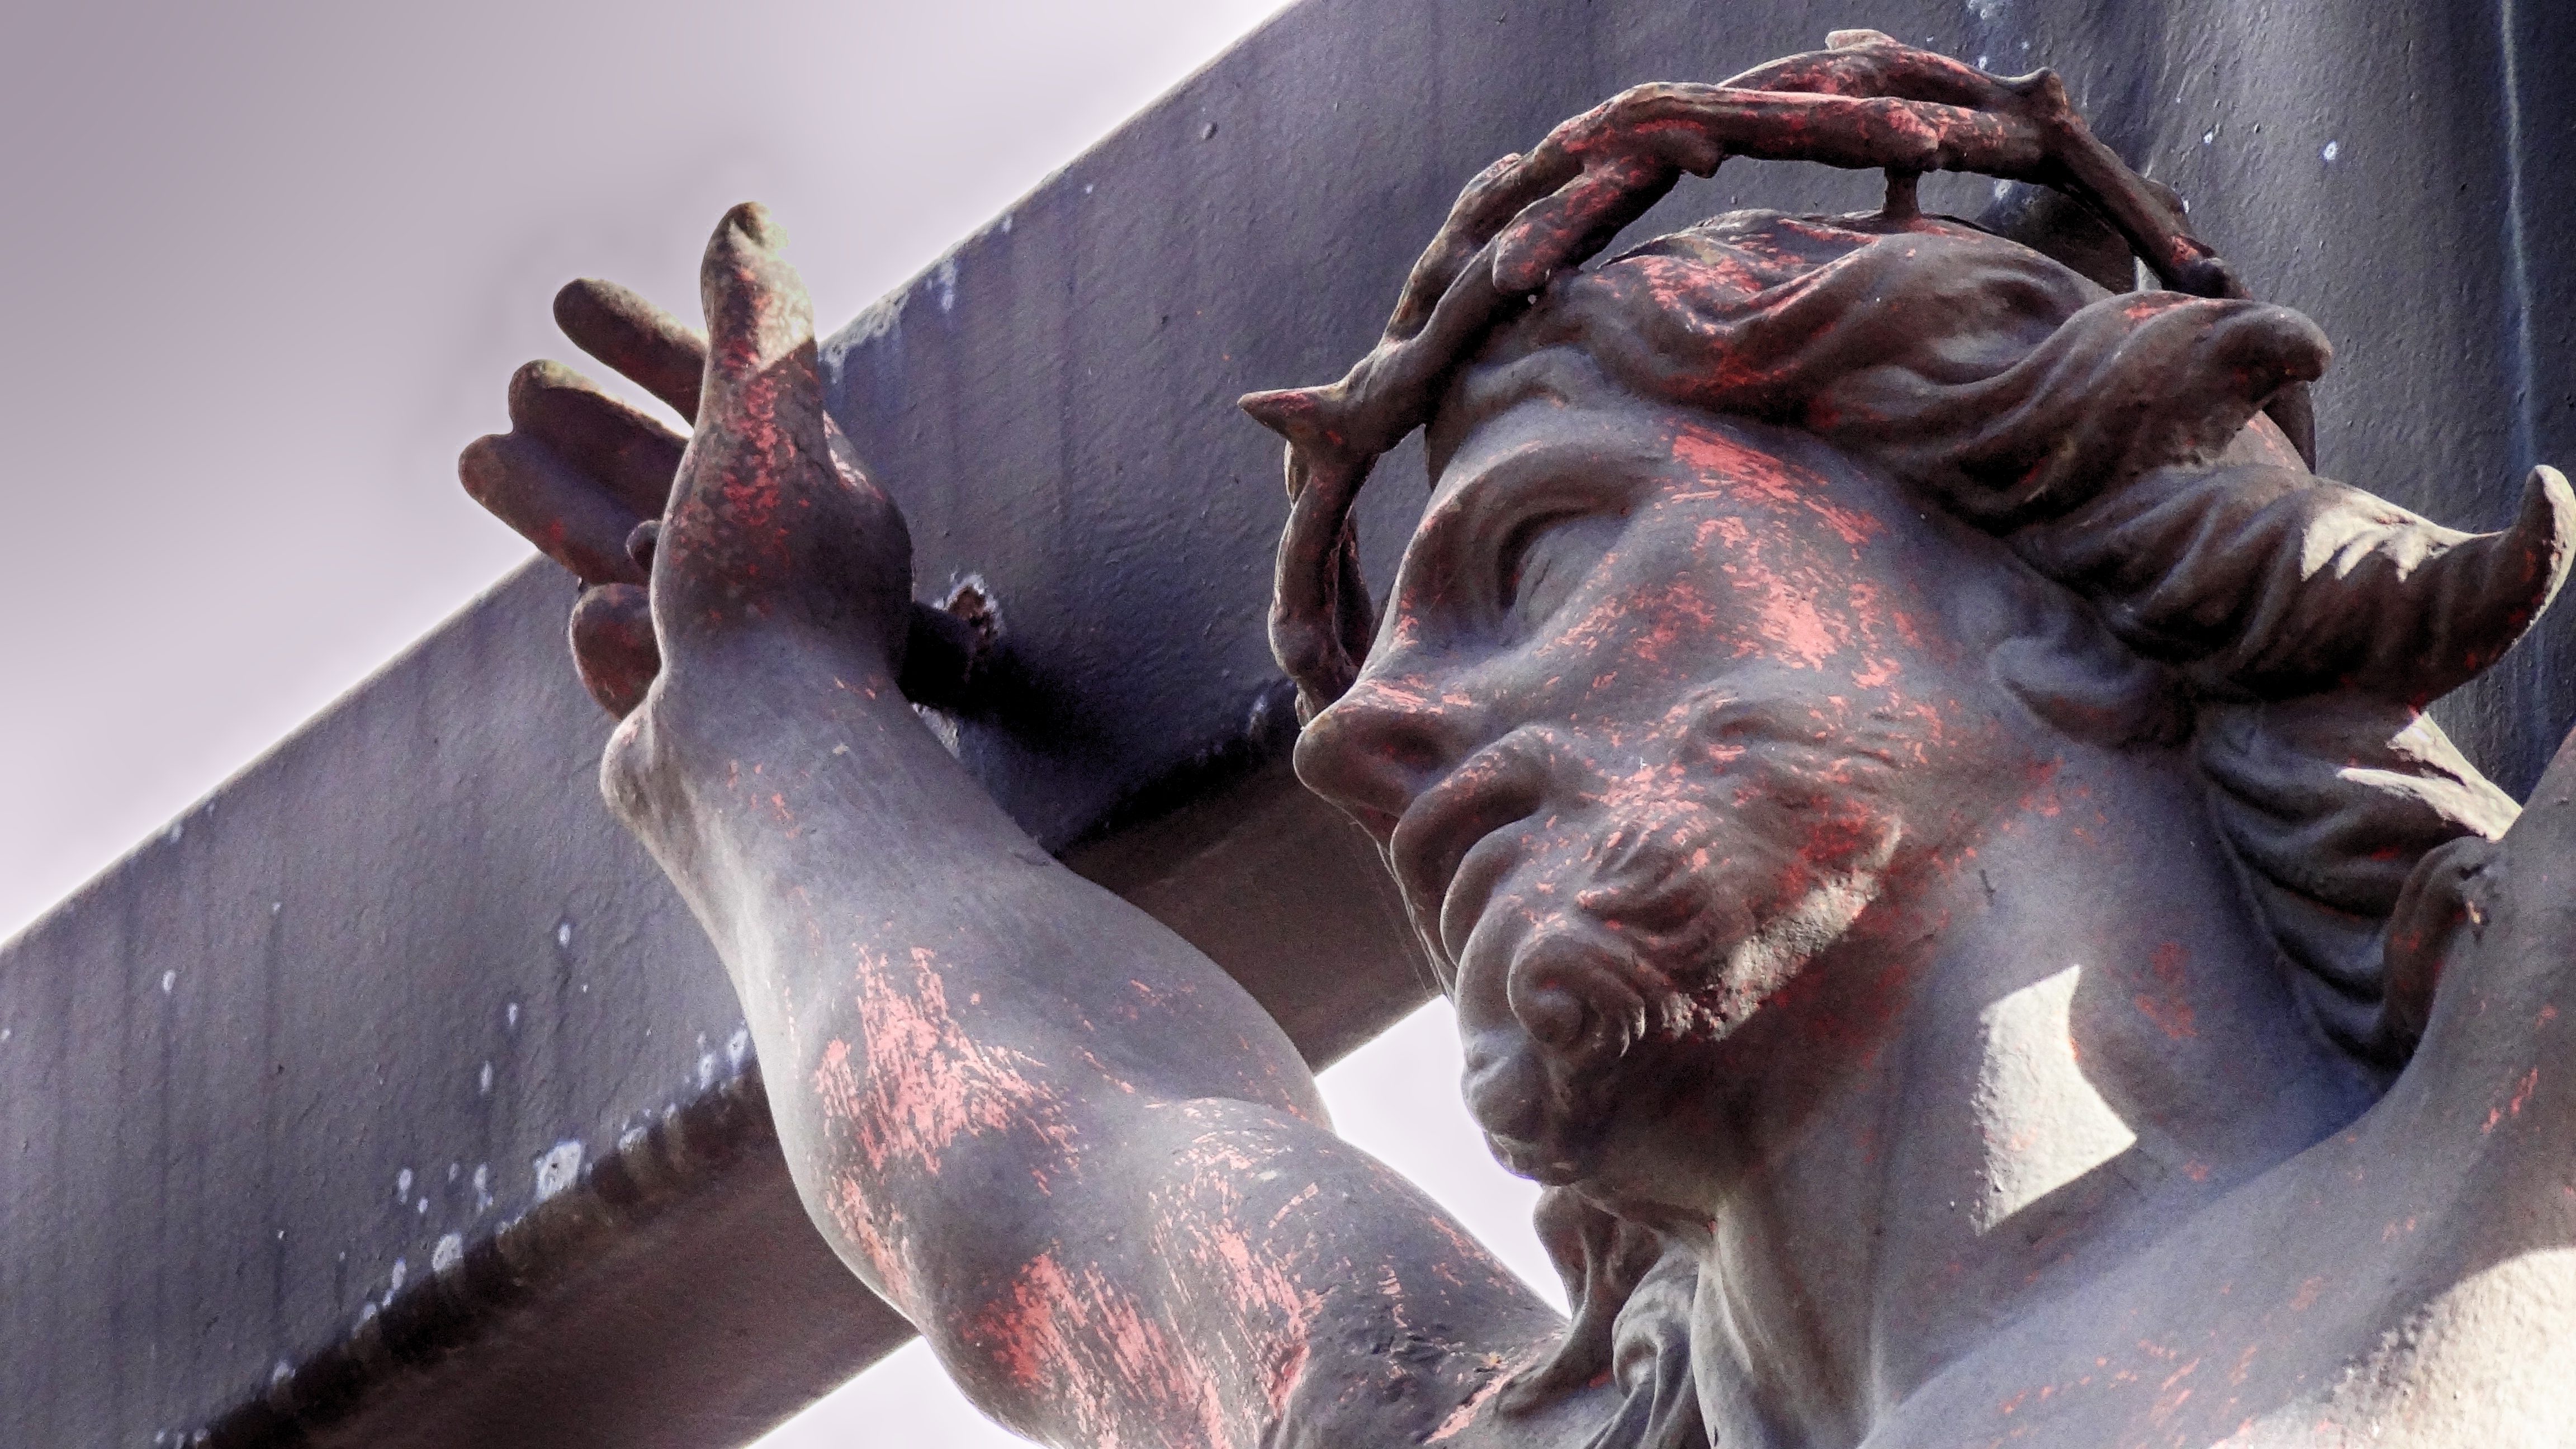
monument, statue, sculpture, art, temple, jesus, holy, carving, crucifix, mythology, christian symbols